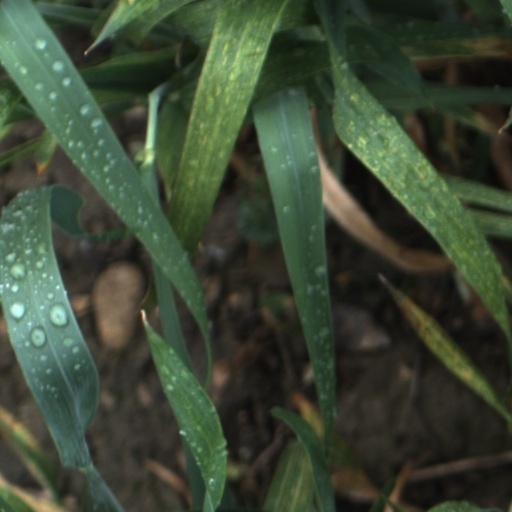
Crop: wheat